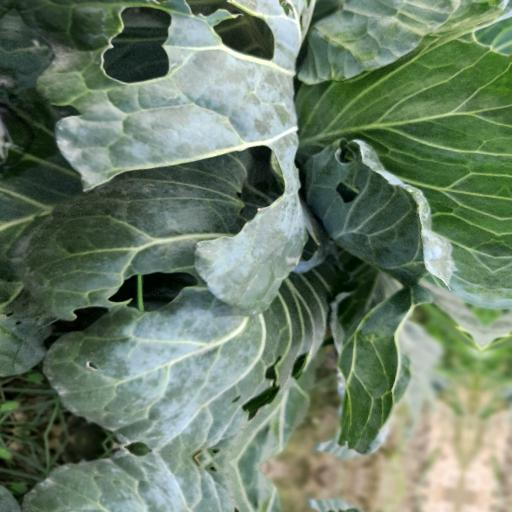
Label: Black Rot